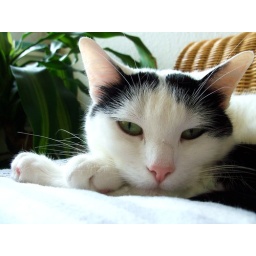
cat in bed